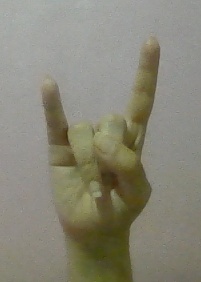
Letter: la